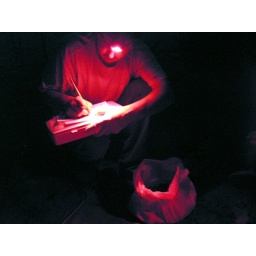
Data collection on a new batch of eggs in from the beach ( plastic bag) Matapalo Costa Rica